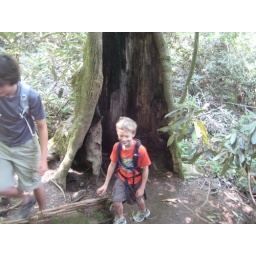
Family returns to Joyce Kilmer forest and walks among the oldest trees in the easter USA.